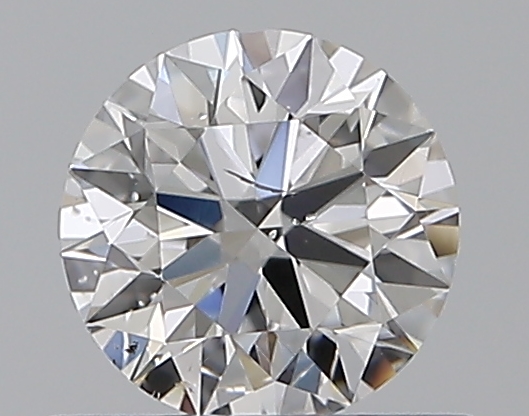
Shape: round
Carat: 0.5
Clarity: SI2
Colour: D
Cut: EX
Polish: EX
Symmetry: EX
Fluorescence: N
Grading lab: GIA
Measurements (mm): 5.08 x 5.11 x 3.14